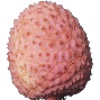
Label: lychee